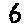
Label: 6